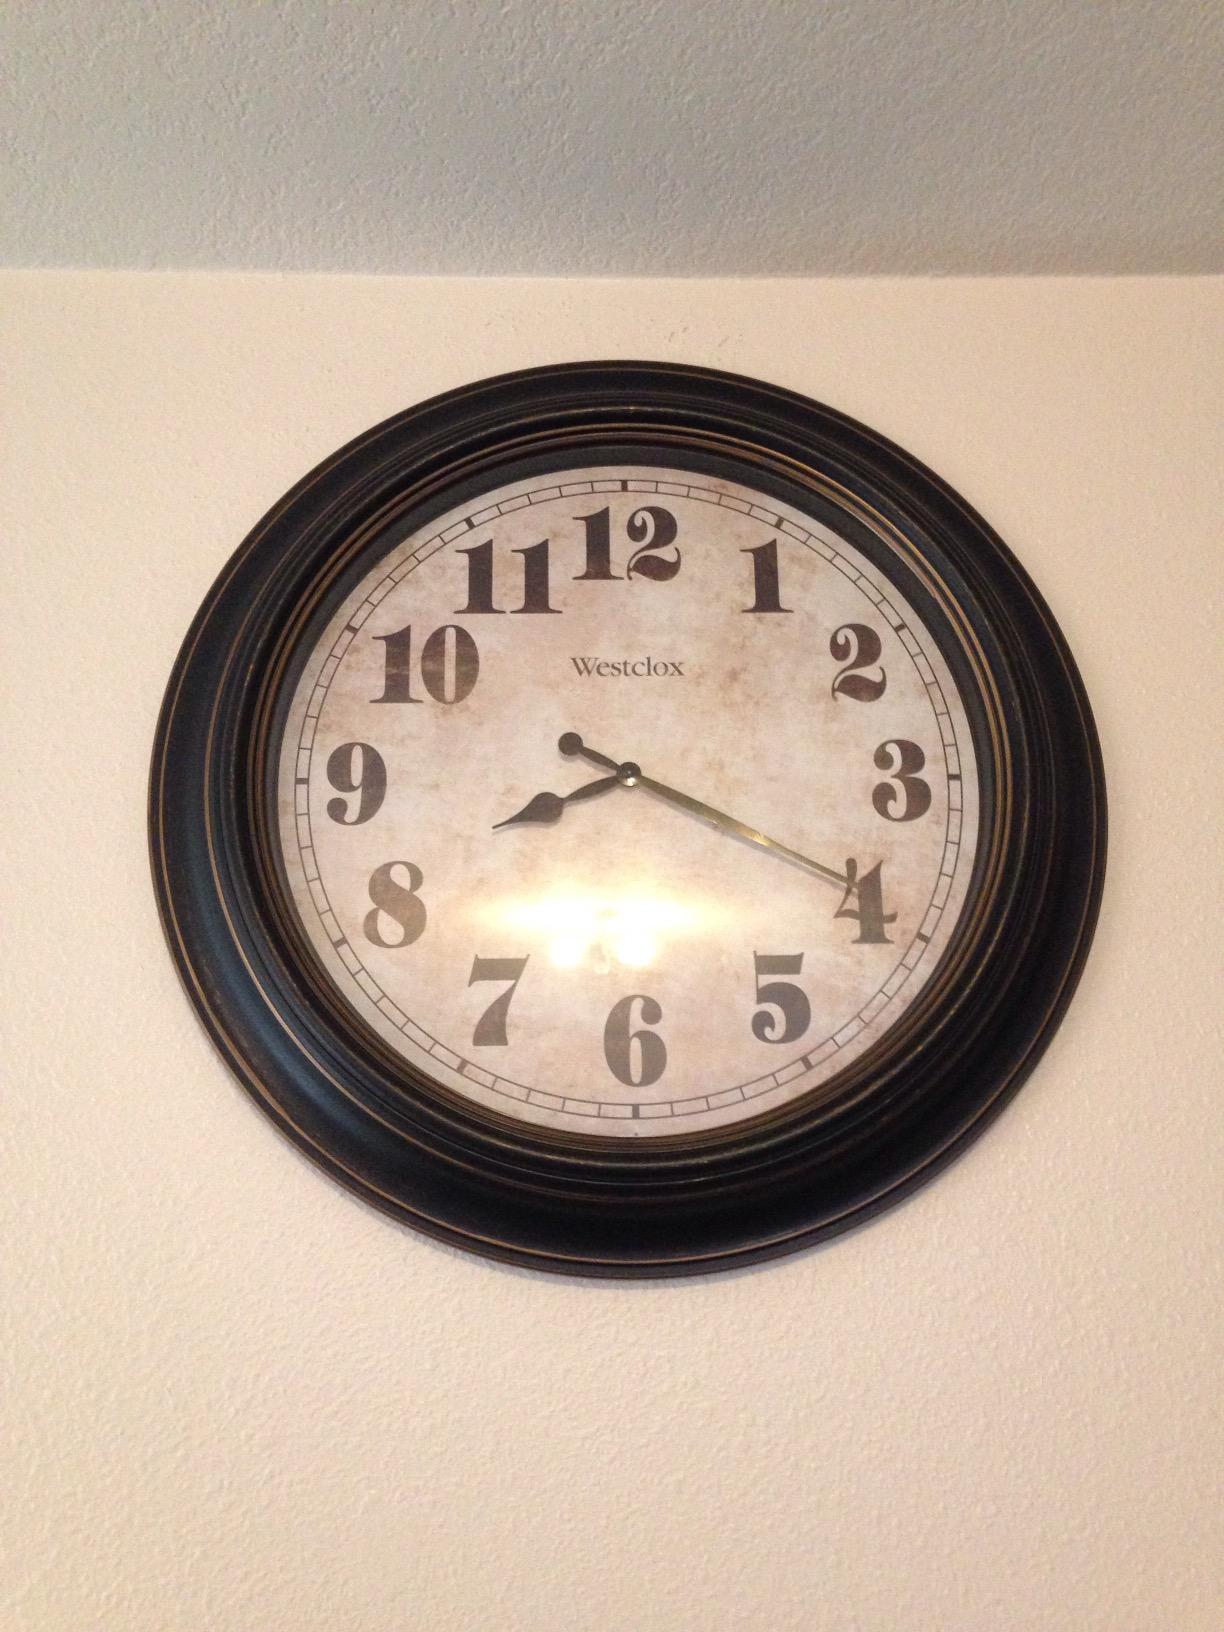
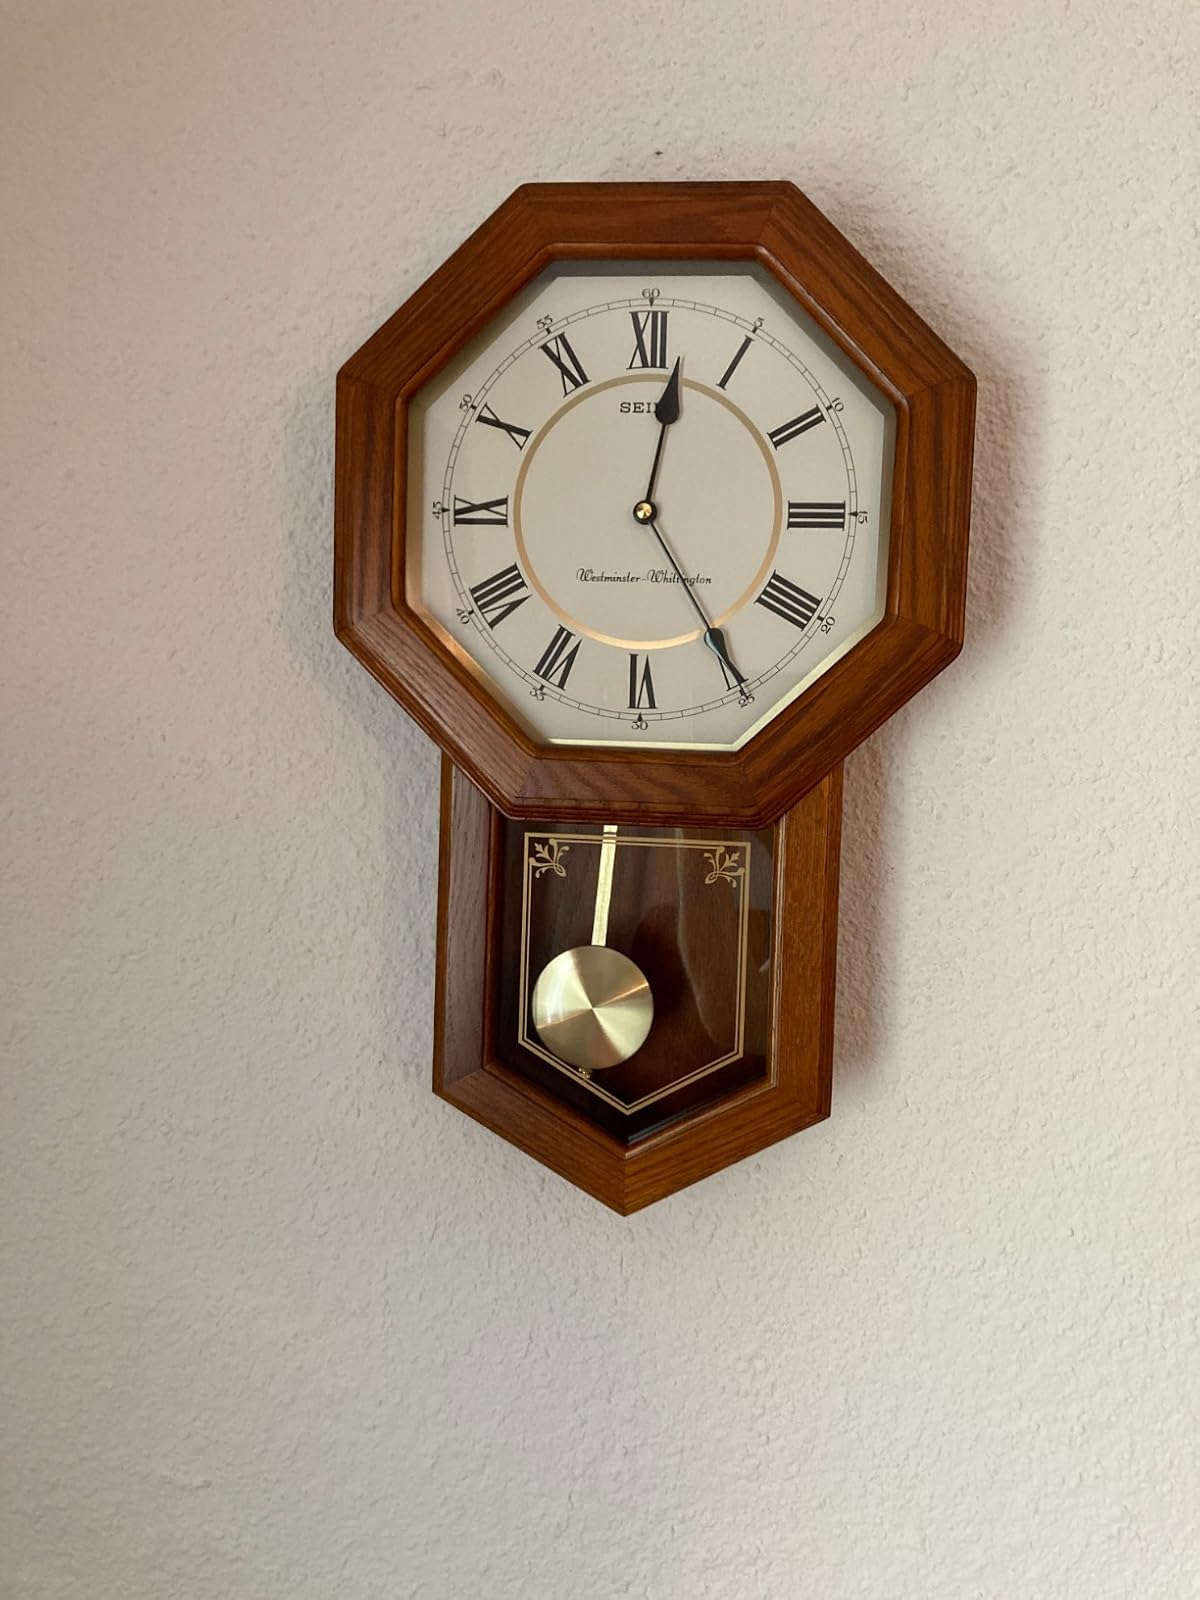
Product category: clock
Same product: no